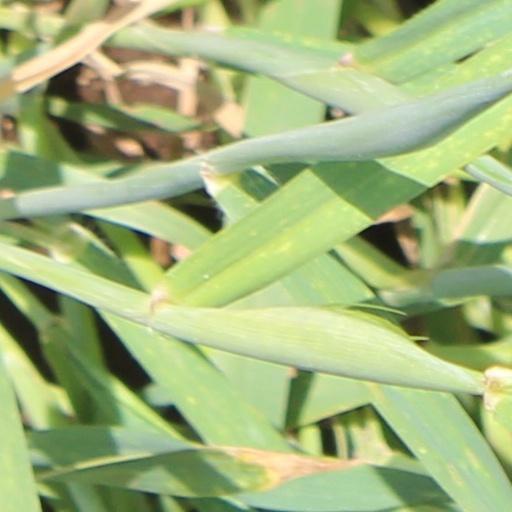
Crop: wheat